Bailey Hall (University of Kansas)

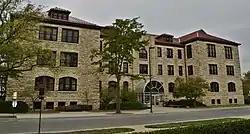

Bailey Hall (formerly known as the Chemistry Building), at the University of Kansas in Lawrence, Kansas, was built in 1905. The architect was John G. Haskell who was among the architects of the Kansas State Capitol. It was listed on the National Register of Historic Places in 2001.